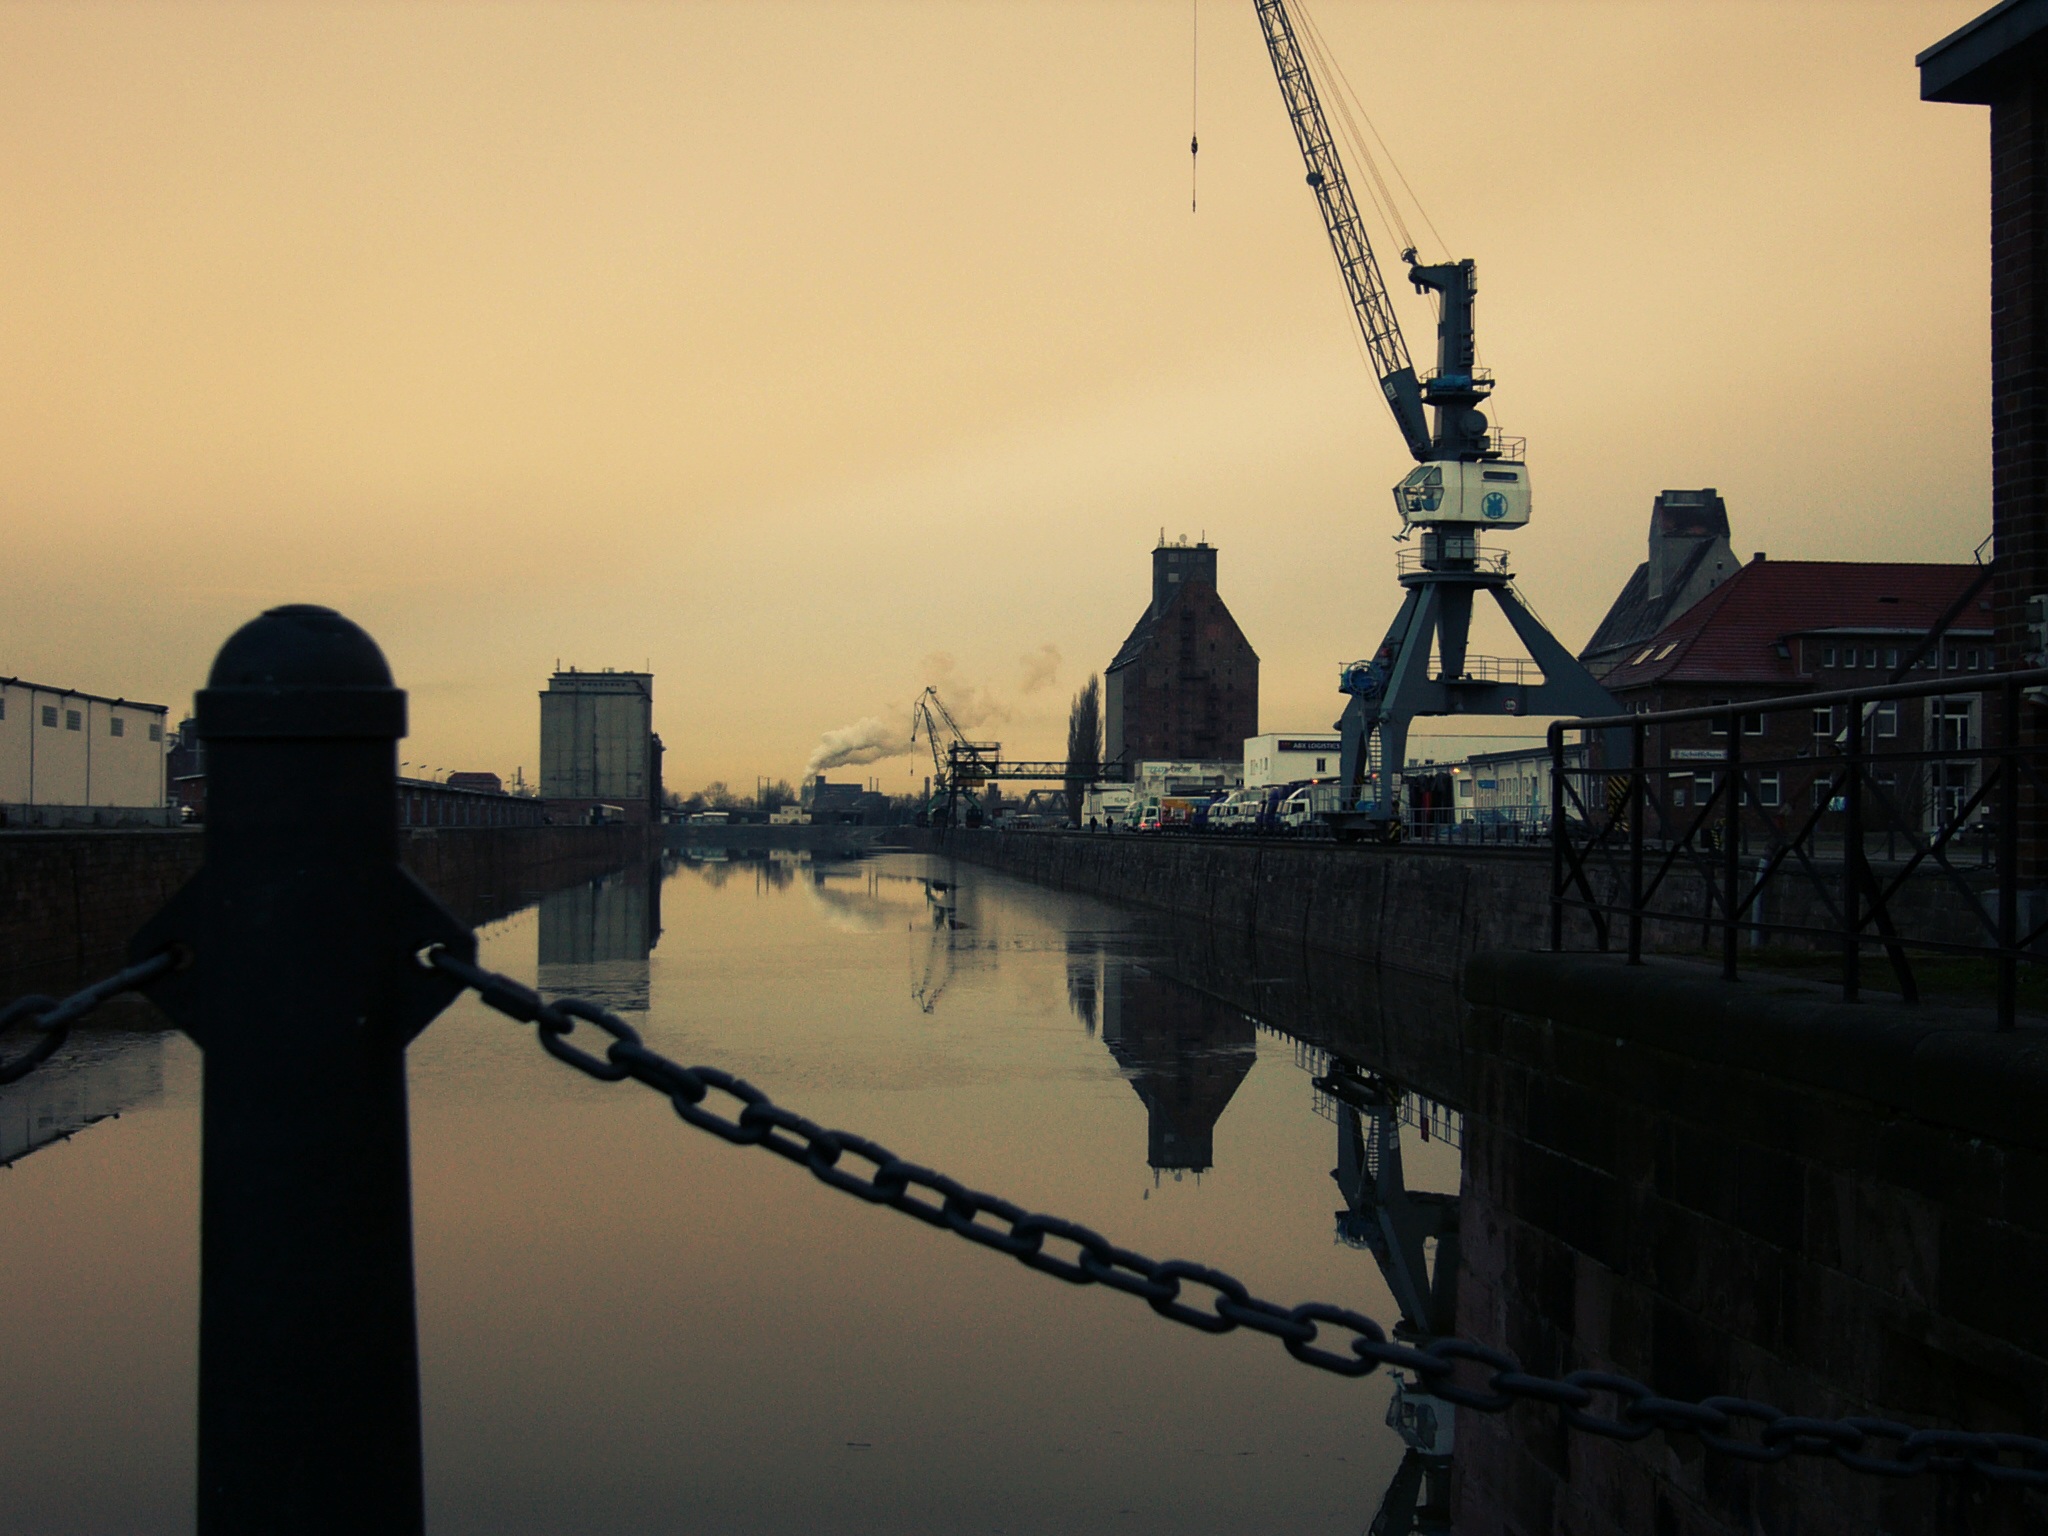
water, sunrise, sunset, bridge, skyline, morning, chain, dawn, cityscape, dusk, evening, store, reflection, port, waterway, docks, mood, ill, atmospheric phenomenon